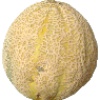
Label: cantaloupe